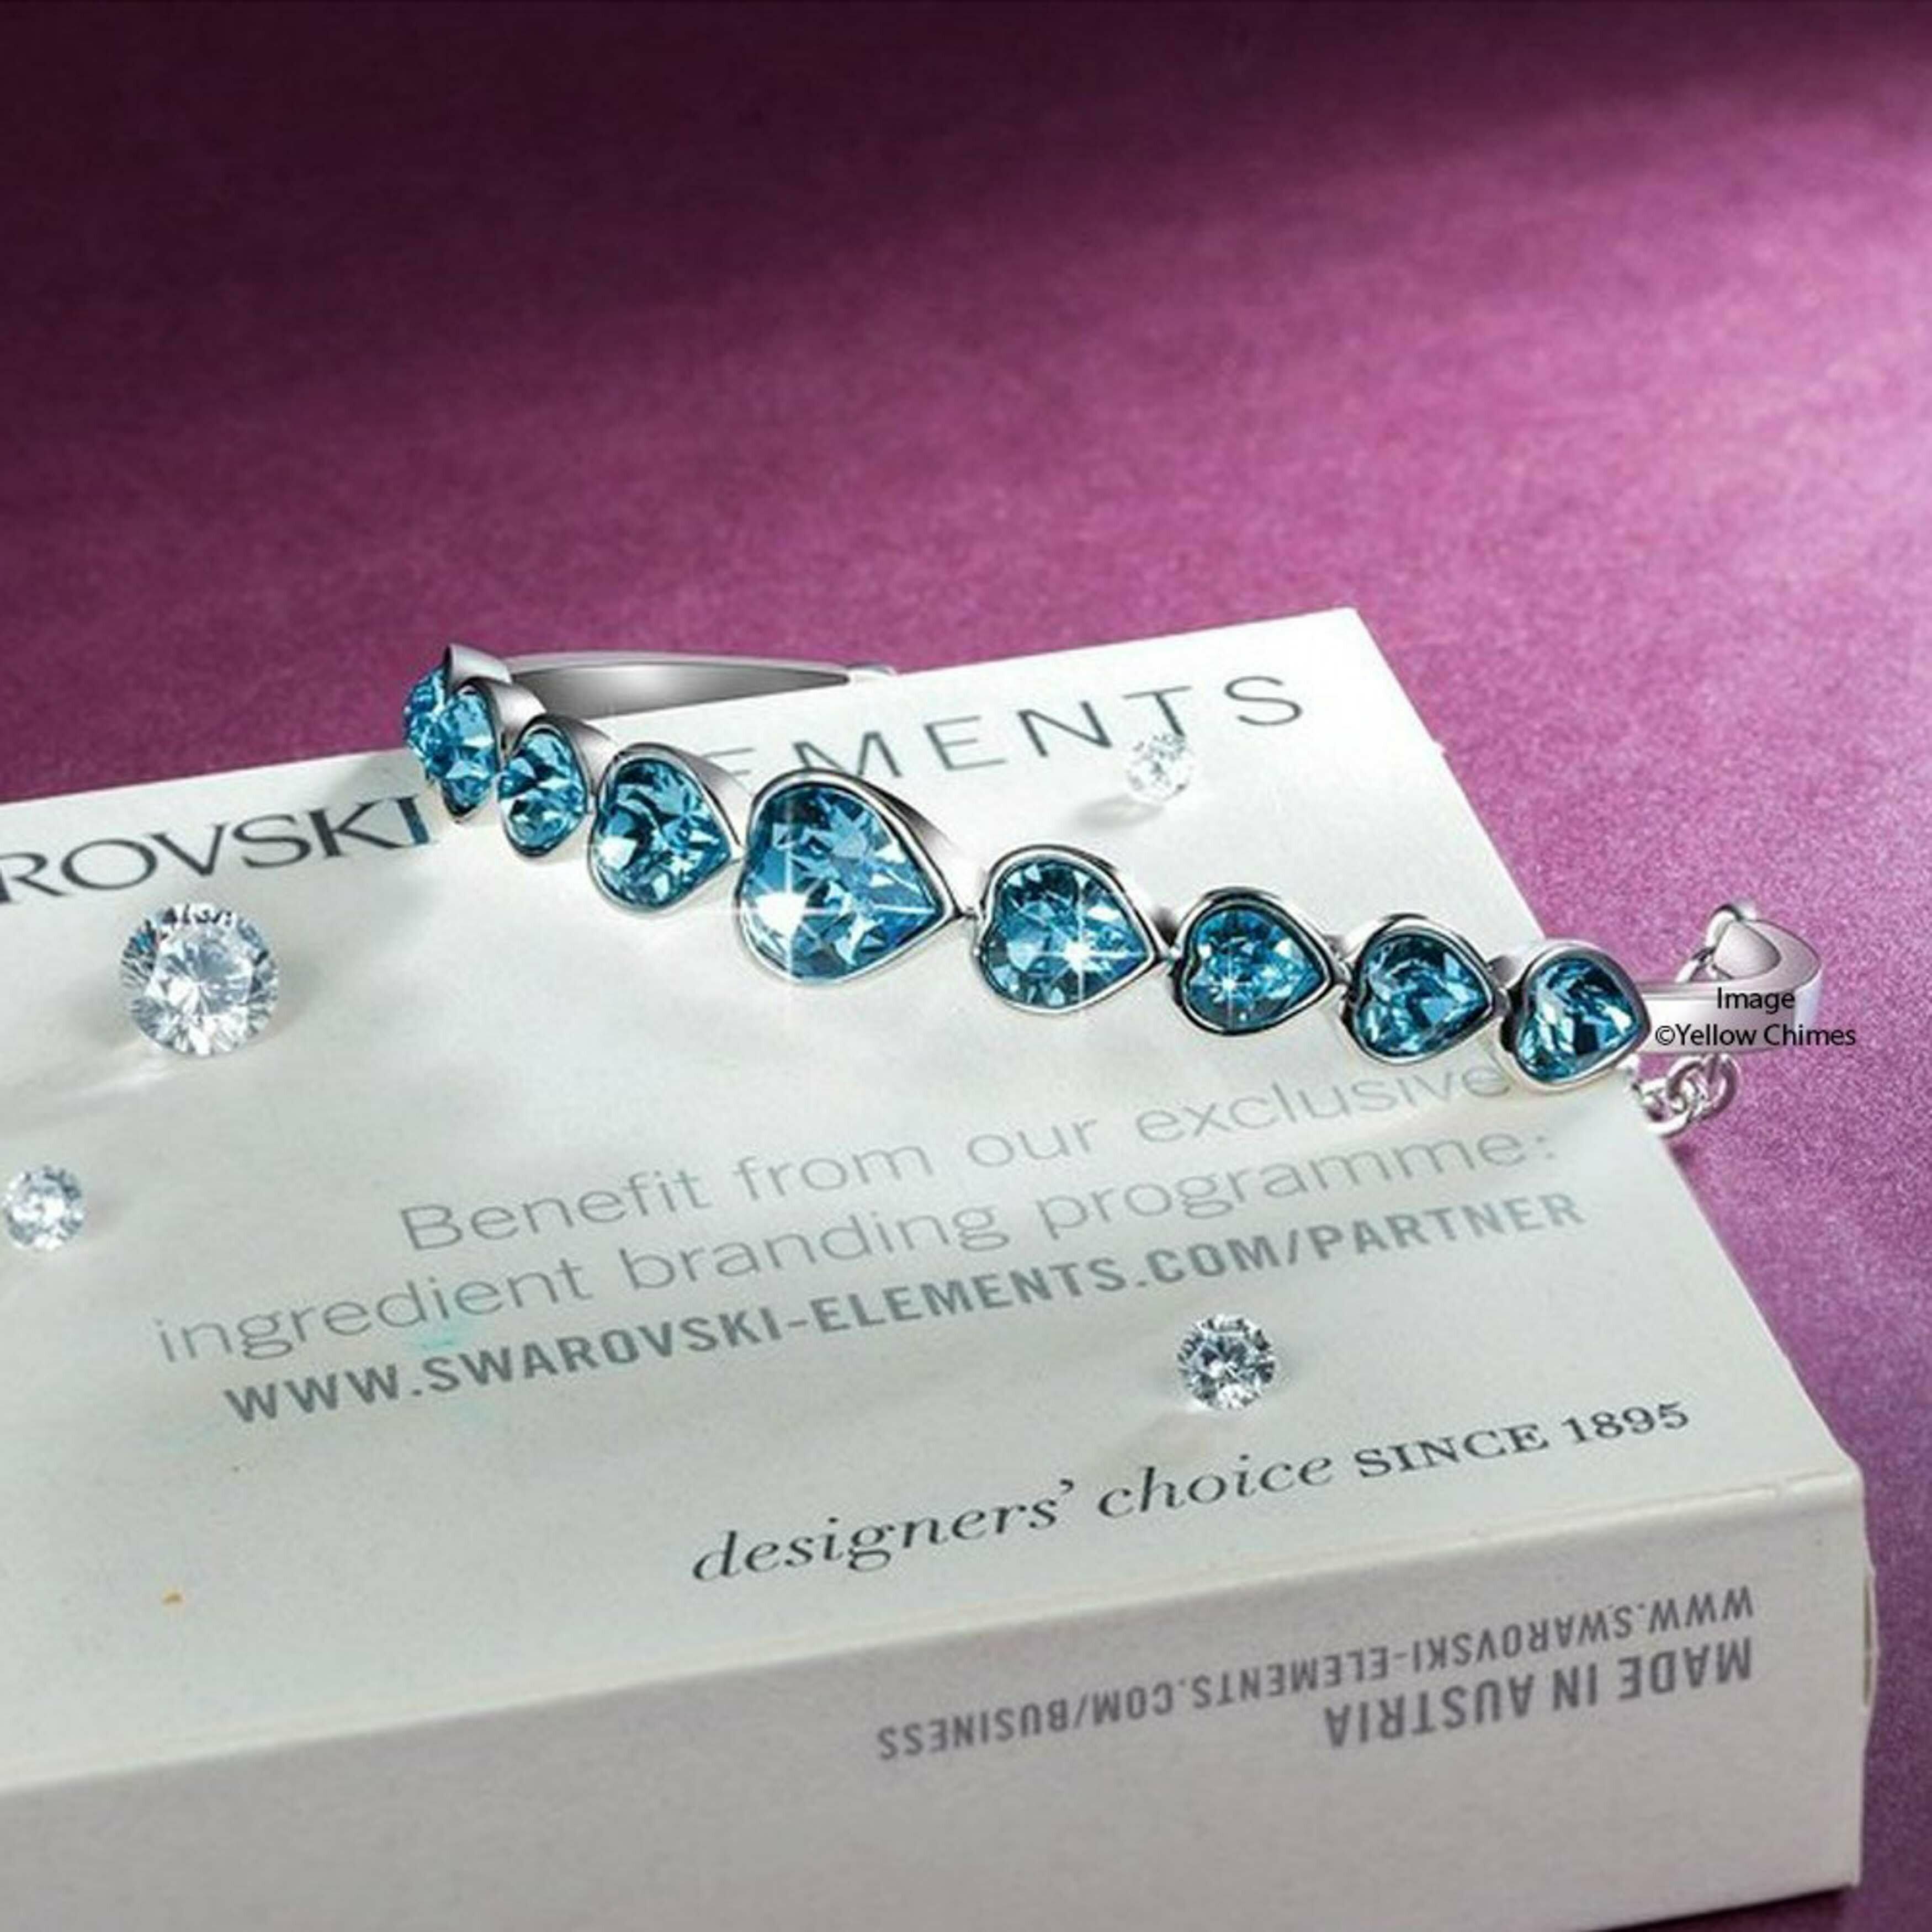
Kairangi by Yellow Chimes Blue Alloy Fashion Crystals Bracelets For Women And Girls - 3.15 Inches
Type: Bracelets & Bangles
Brand: Kairangi by Yellow Chimes
Price: Rs. 1469
 We collect raw material after researching market all around India, picking the specialty of each area and assemble them to make hand crafted Surprisingly Loving Traditional Jewellery We assure of your Trust on Us which has been there since so many years
Features: Elegant silver toned blue crystals from swarovski eye catched heart shaped bracelet for women with adjustable chain smooth finished shining attractive color combination. Our product is perfect for valentines anniversary birthday gift for girlfriend and wife.,Size -length- 9.5 cm including adjustable, material is silver plated and metal is alloy, closure is lobster claw.,Care instructions - wipe with soft cloth after every use. Keep away from water, sprays or perfumes. Try to store your jewellery in a flat box to avoid accidental scratches.,Authenticity- item comes with made with swarovski elements label, which serves as a proof of authenticity.Packaging - your favorite piece of jewellery will reach you in an elegant yellow chimes box with safety and precautions. You can leave it to us the job of delivering your jewellery in original condition to you at your door-step.,Brand vision - yellow chimes is the one stop solution for all jewellery lovers- which is affordable and can fit for any occasion you pick to shape your own style and personality.
Included: Pack of 1 Fashion Crystals Bracelets